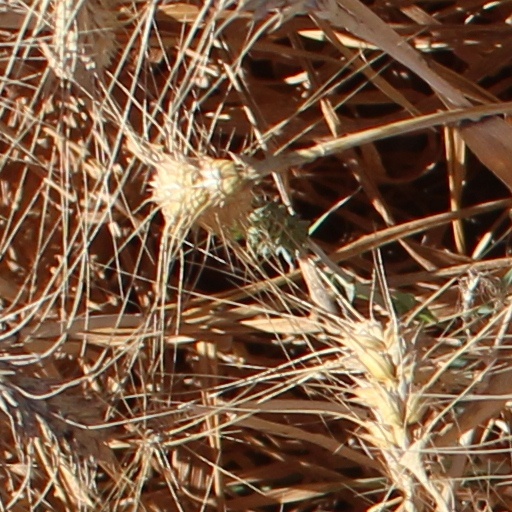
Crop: wheat